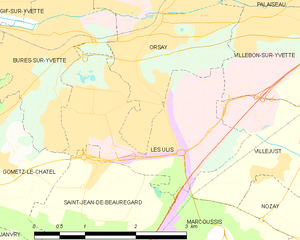
Carte des communes françaises Les Ulis